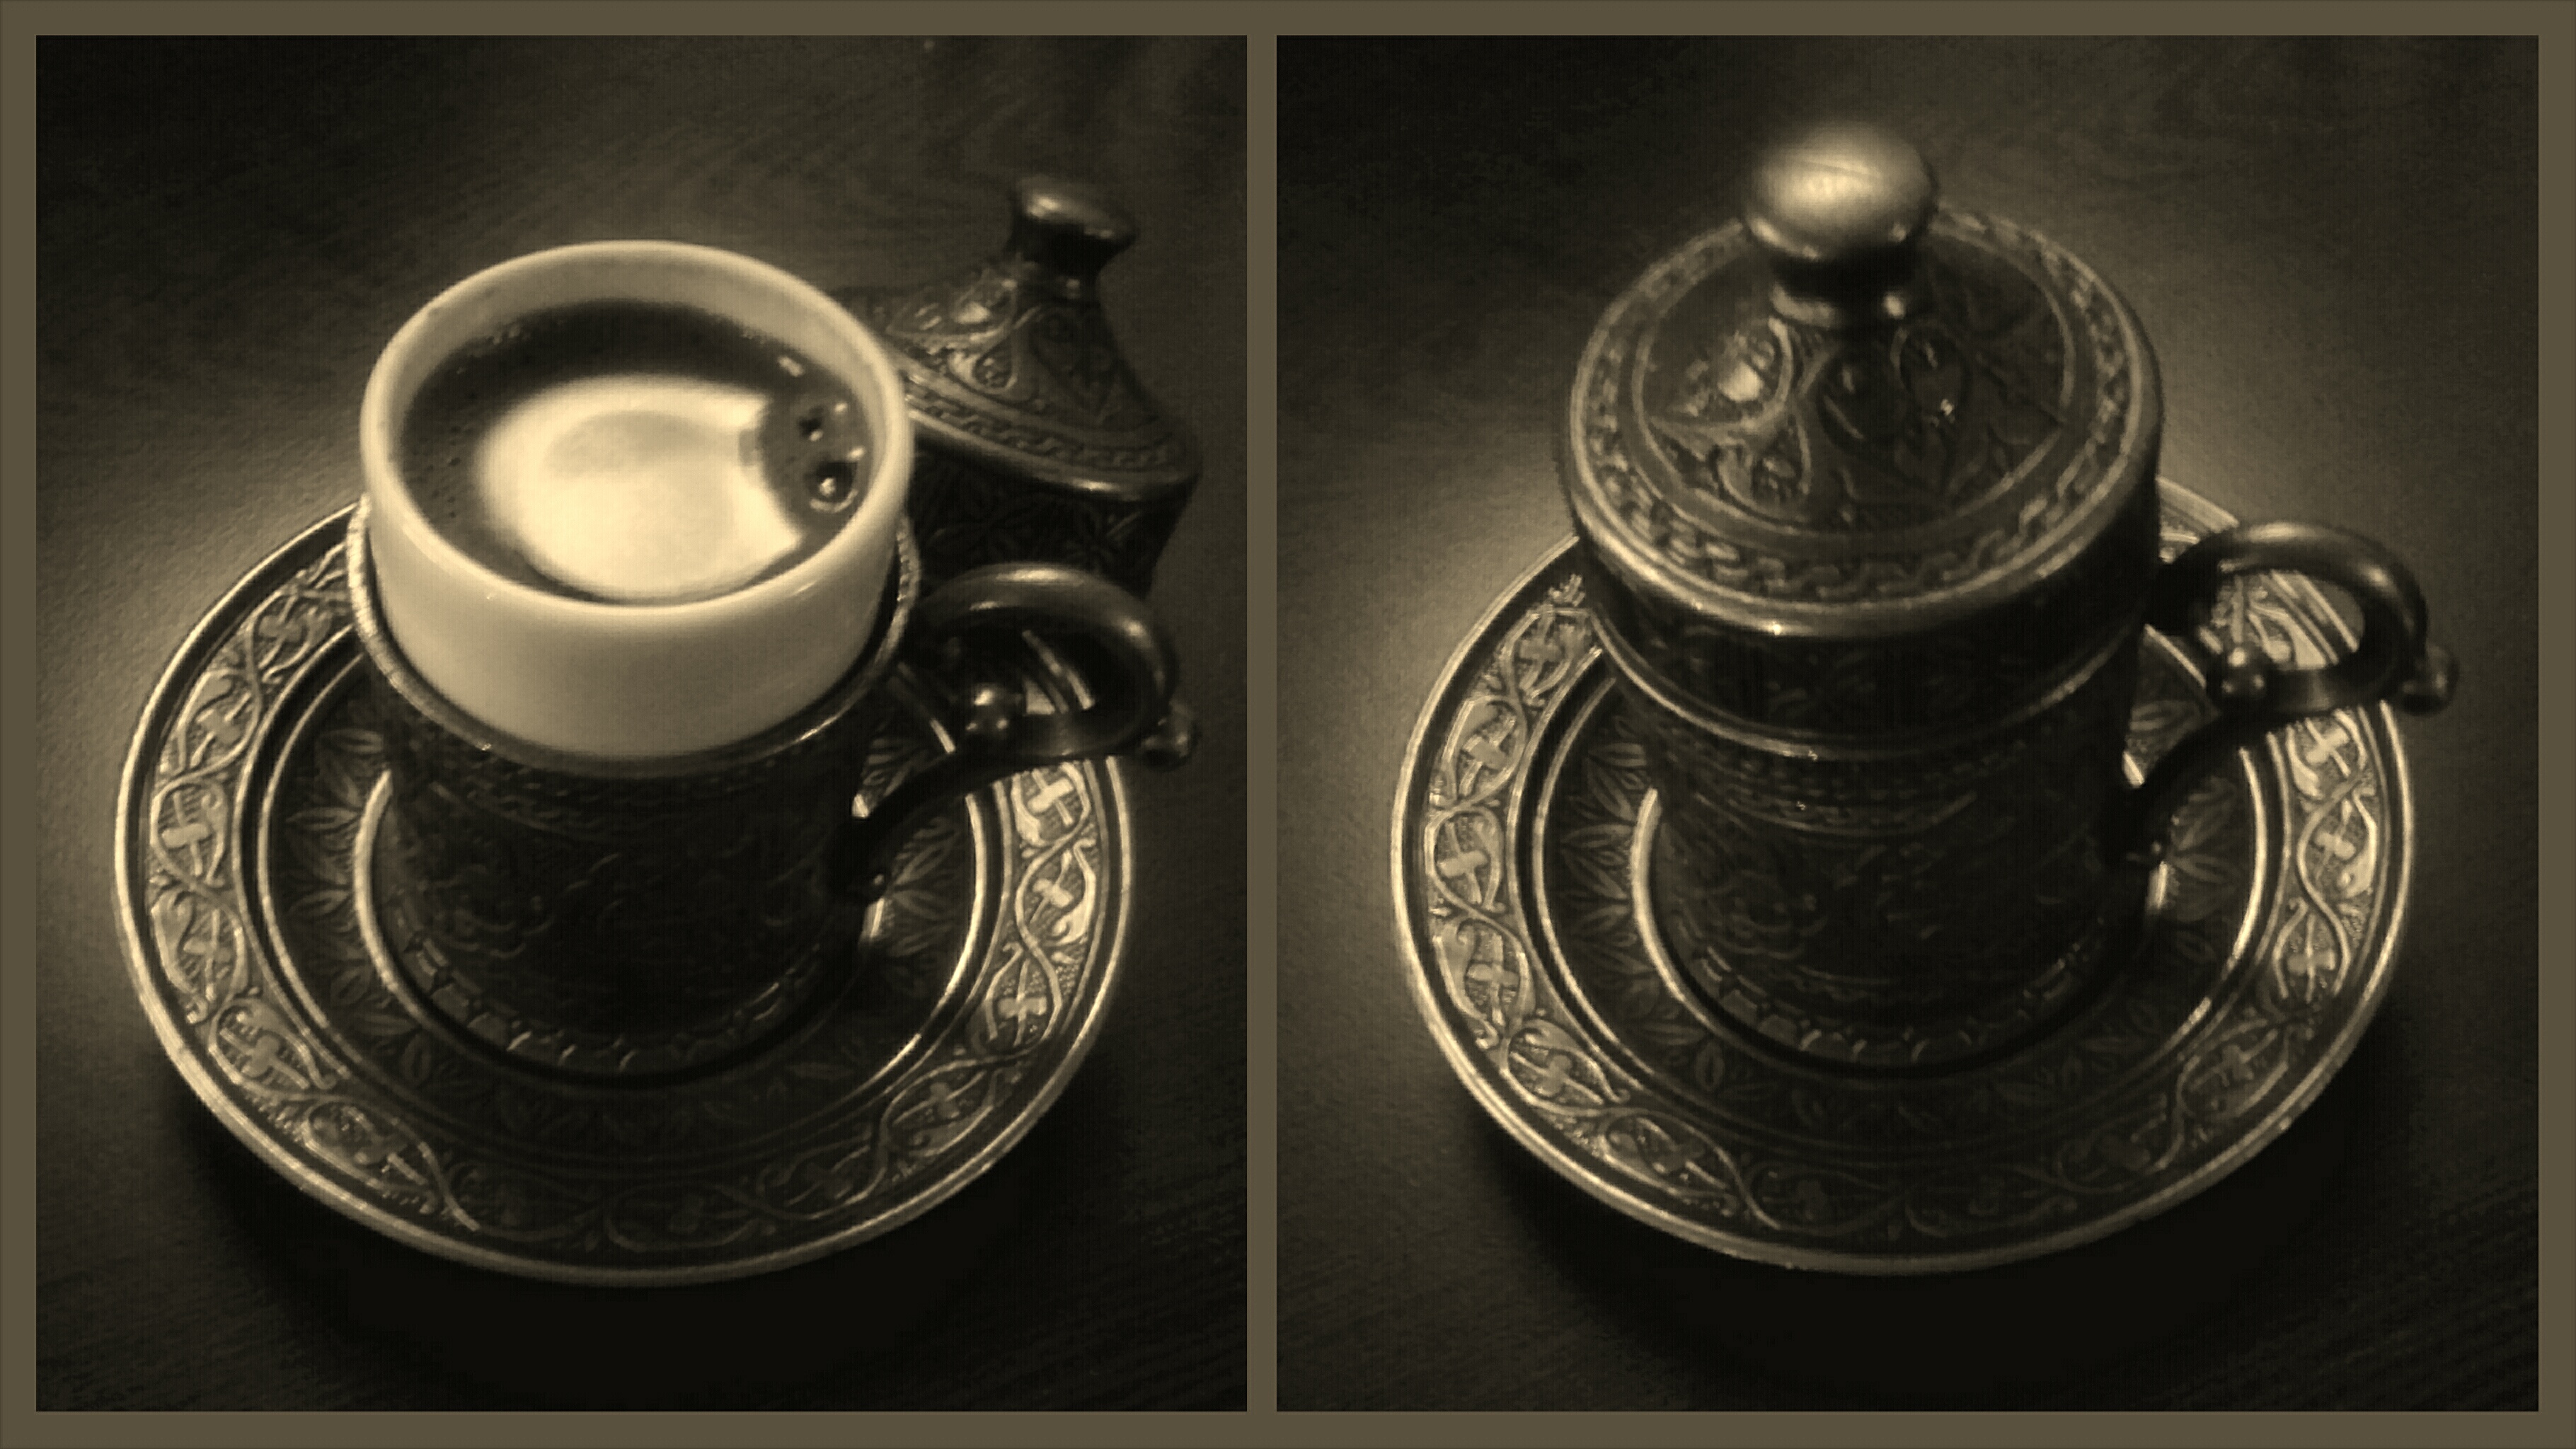
table, coffee, restaurant, cup, saucer, small, drink, coffee cup, ornate, copper, lid, turkish, chichester, crockery, flickrandroidapp filter ocelot, drinkware